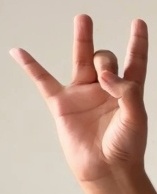
ASL sign: 8